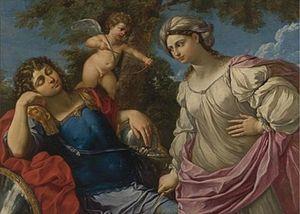
Renaud et Armide est une tragédie en alexandrins et en trois actes de Jean Cocteau, jouée pour la première fois le 13 avril 1943 à la Comédie-Française. Cocteau s'est inspiré d'un célèbre épisode du chef-d'œuvre du Tasse, La Jérusalem délivrée, mettant en scène les amours de la magicienne Armide et du croisé Renaud.